Lyuh Woon-hyung

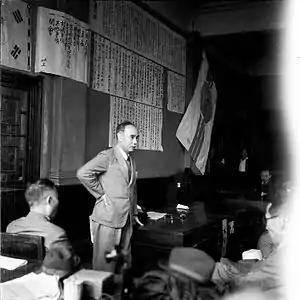
In August 1945, Lyuh organized a meeting with the representatives of "the Committee for Preparation of Korean Independence" who came from all over the country.

Lyuh was born in 1886 in Yangpyeong, Gyeonggi Province, Joseon. He was born into the Hamyang Yeo clan to father Yŏ Chŏng-hyŏn. At around age 14, he married Yu Se-yŏng, but she died, and he remarried to Jin Sang-ha.